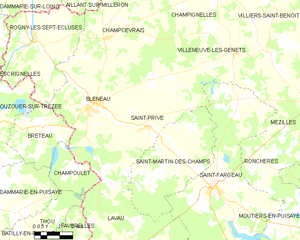
Carte des communes françaises Saint-Privé